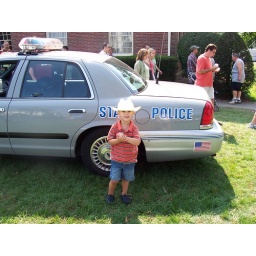
Liam rocks his new hat by the REAL police car